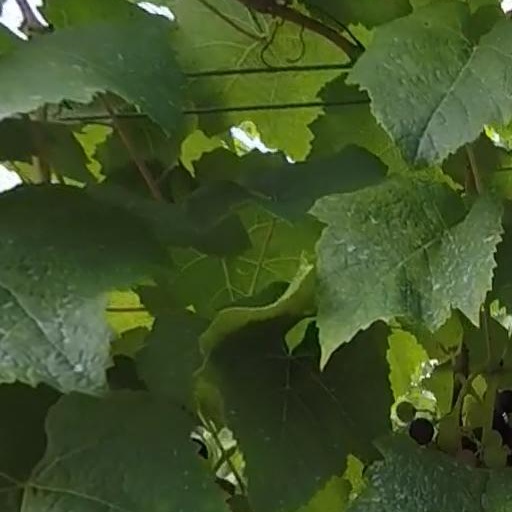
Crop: grape